History of Taganrog

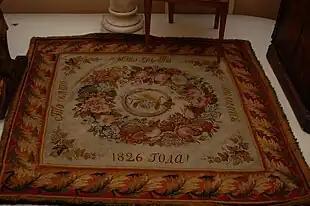
Carpet on which Elizabeth Alexeievna (Louise of Baden) stood to pray after death of Alexander I of Russia from Alexander I Palace in Taganrog. ""Blessed Be the Place where You Prayed. 1826!""

in April 1833, there happened in Taganrog an important event in Italian history – though the city's inhabitants were not aware of it at the time: Giuseppe Garibaldi, who came to Taganrog as a young merchant marine captain in charge of the schooner "Clorinda" carrying a shipment of oranges, met fellow-Italian Giovanni Battista Cuneo in a seaport inn and was convinced to join the revolutionary movement which was to take up the rest of his life (see Garibaldi Monument in Taganrog.)